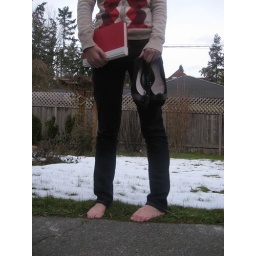
evil new shoes give me blisters and force me to walk home in the snow.